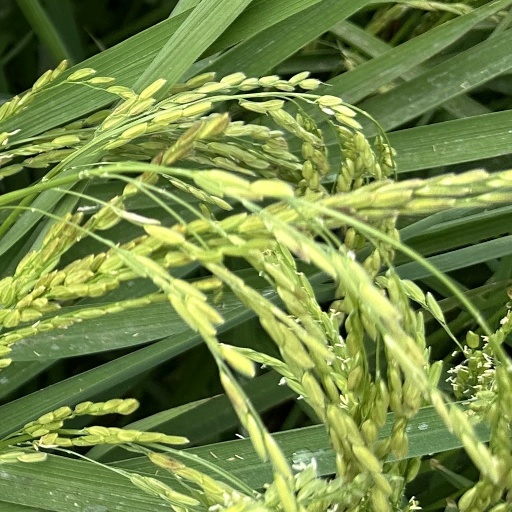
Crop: rice